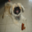
Label: dog